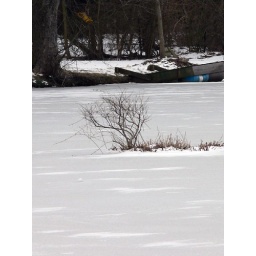
Taken at the lake in Hightstown, New Jersey a tree at the center of the lake frozen solid